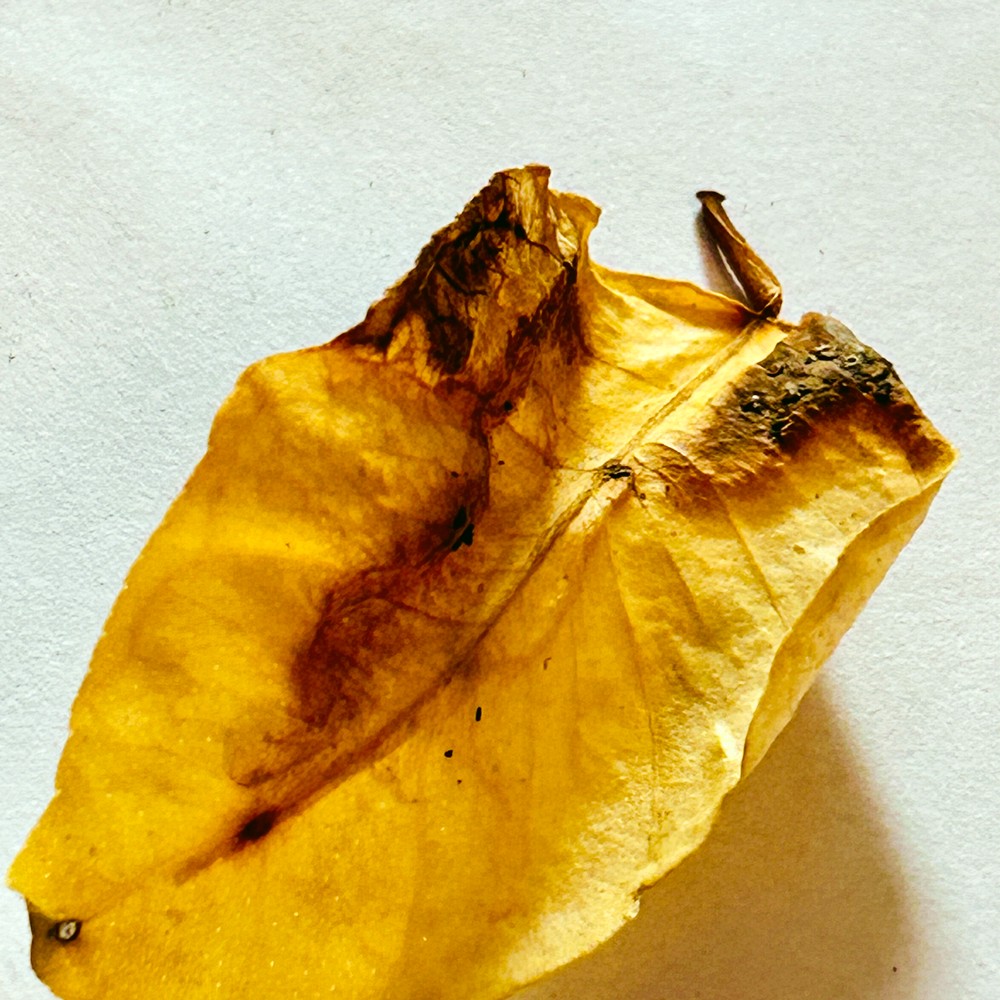
Label: Dry Leaf